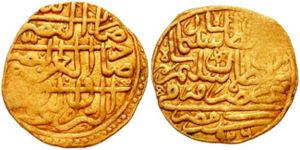
Le soultani ou sultani est une ancienne monnaie d'or et une unité monétaire émise par l'Empire ottoman à partir du XVᵉ siècle et jusqu'au milieu du XVIIIᵉ siècle. Les monnaies d'or ottomanes sont désignées de manière générique par le terme altun.
Soliman Iᵉʳ est probablement né le 6 novembre 1494 à Trébizonde dans l'actuelle Turquie et mort le 6 septembre 1566 à Szigetvár dans l'actuelle Hongrie. Fils de Sélim Iᵉʳ Yavuz, il fut le dixième sultan de la dynastie ottomane de 1520 à sa mort en 1566. On le nomme Soliman le Magnifique en Occident et le Législateur en Orient en raison de sa reconstruction complète du système juridique ottoman.
Le sequin designe une pièce d'or d'un poids de 3,545 g utilisée principalement sur les territoires de la république de Venise, et qui circula partout le long des grands axes commerciaux entre le XIIIᵉ et le XVIIIᵉ siècle comme monnaie de transactions. Il a d'abord été appelé ducato d'oro della Zecca en référence à une pièce antérieure frappée en argent. De très nombreuses pièces avaient pris le nom de « ducat » dans cette partie de l'Europe et continueront de s'appeler ainsi jusqu'au début du XXᵉ siècle, entraînant parfois des confusions.